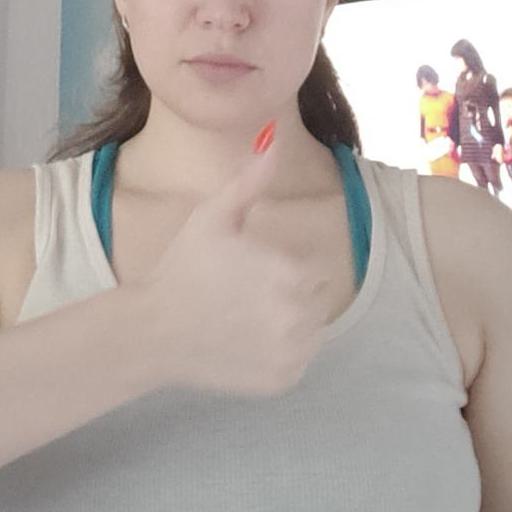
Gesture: like